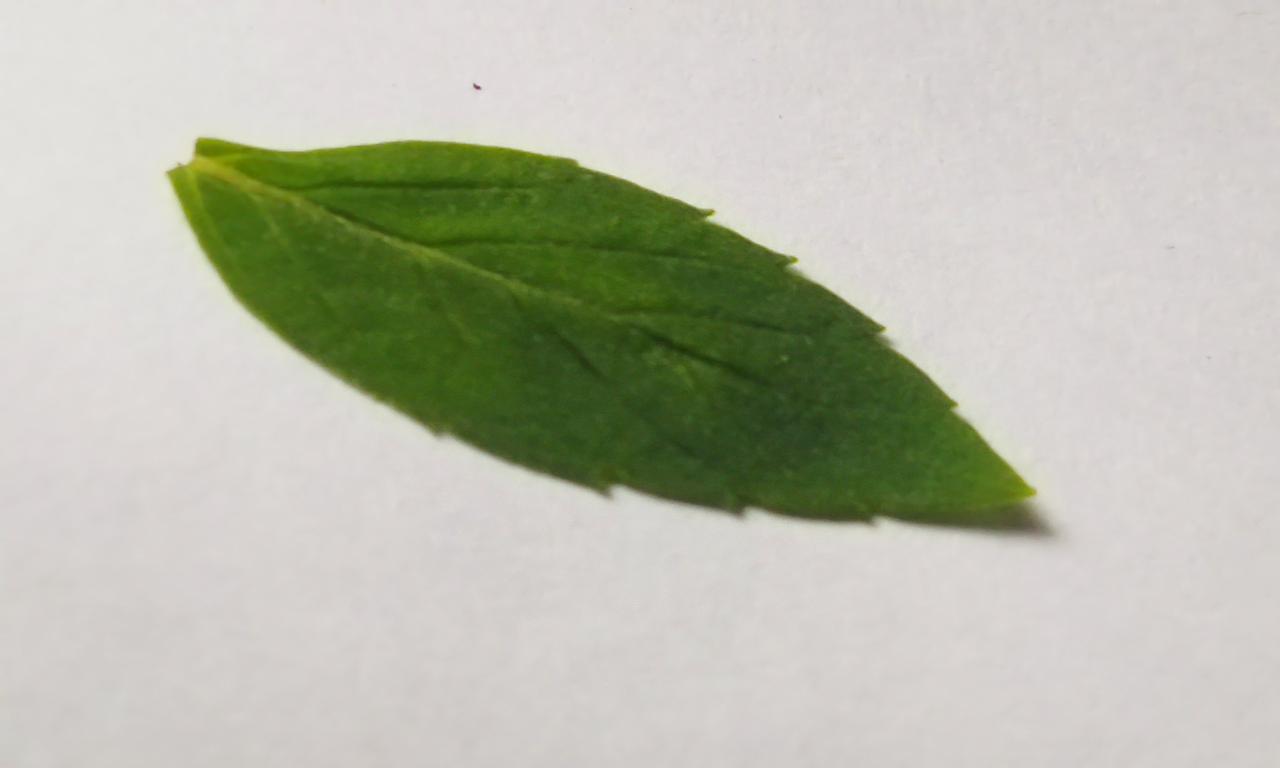
Label: Fresh